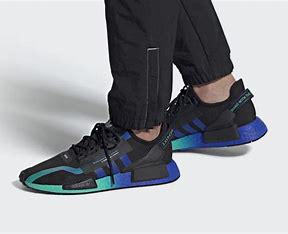
Brand: Adidas
Model: NMD R1 V2